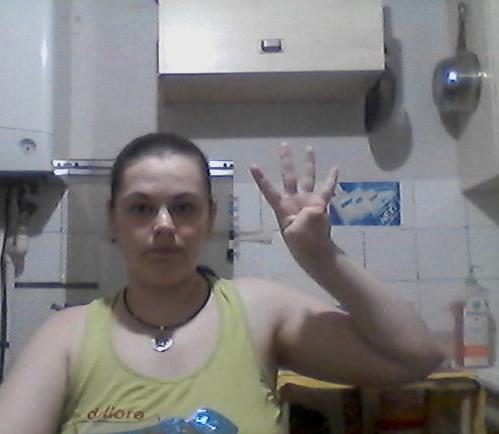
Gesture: four